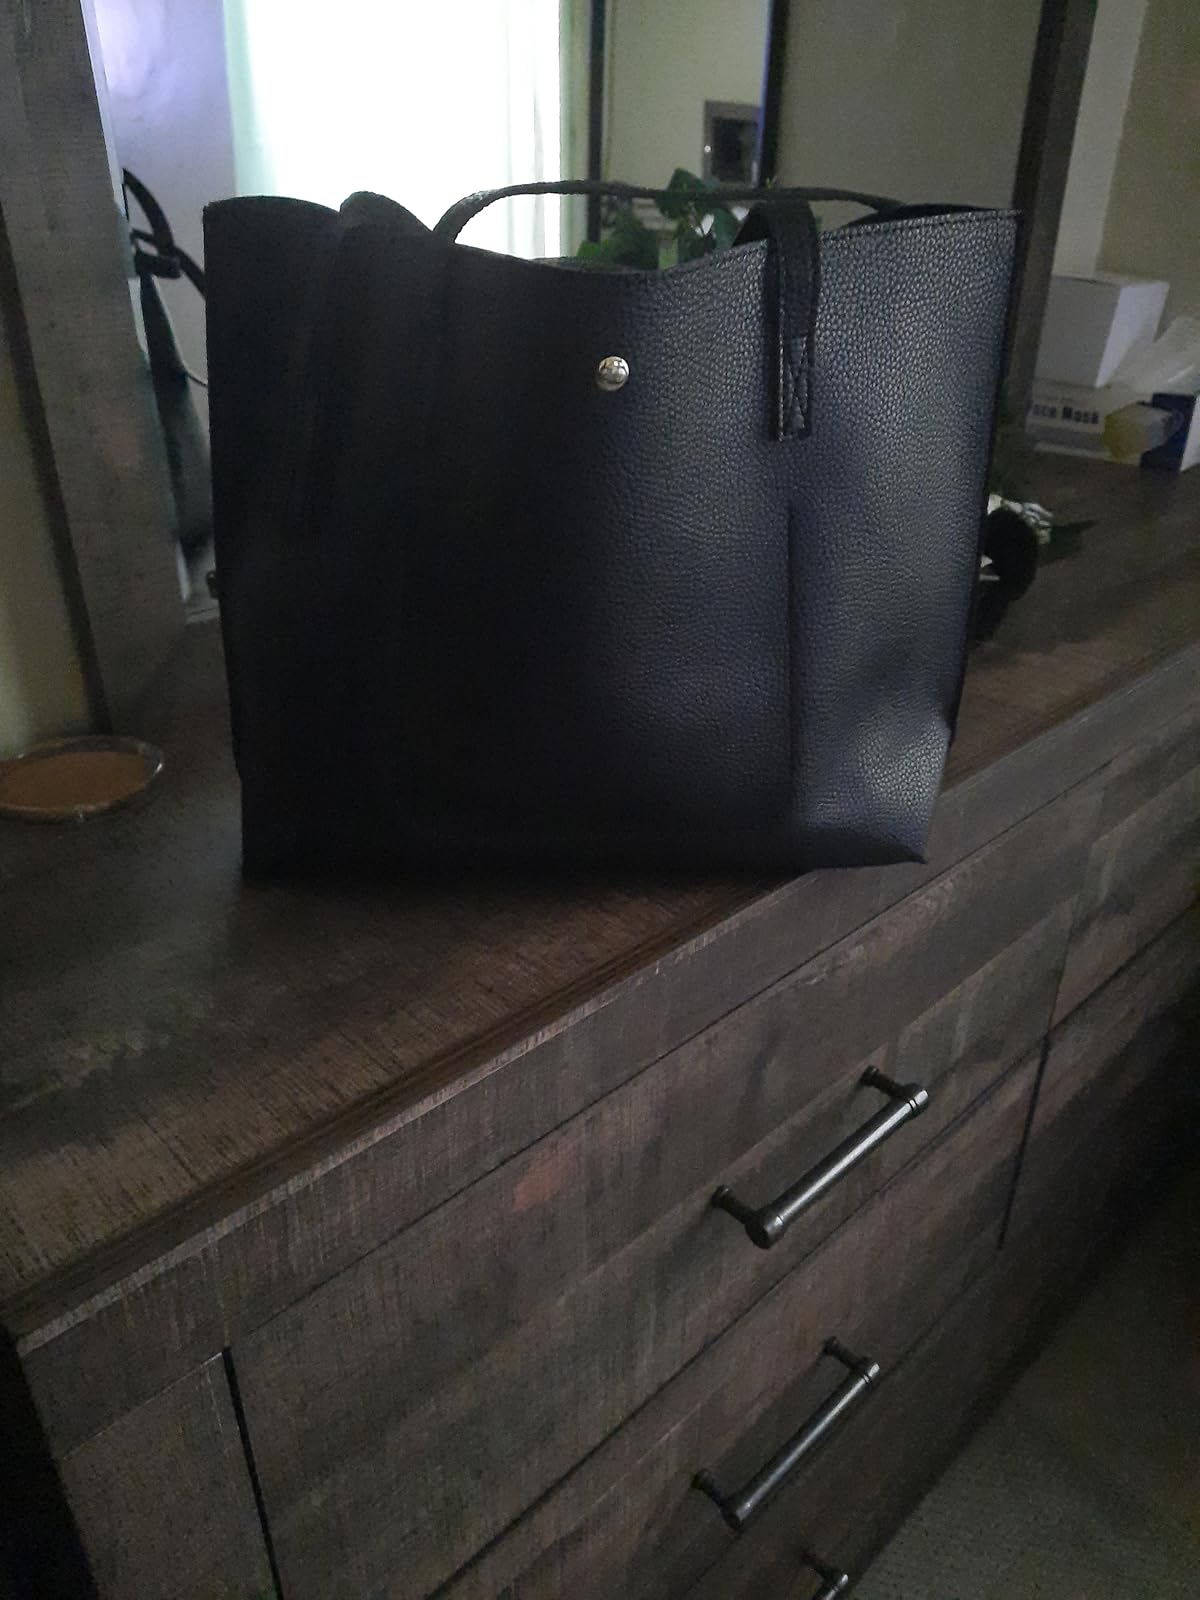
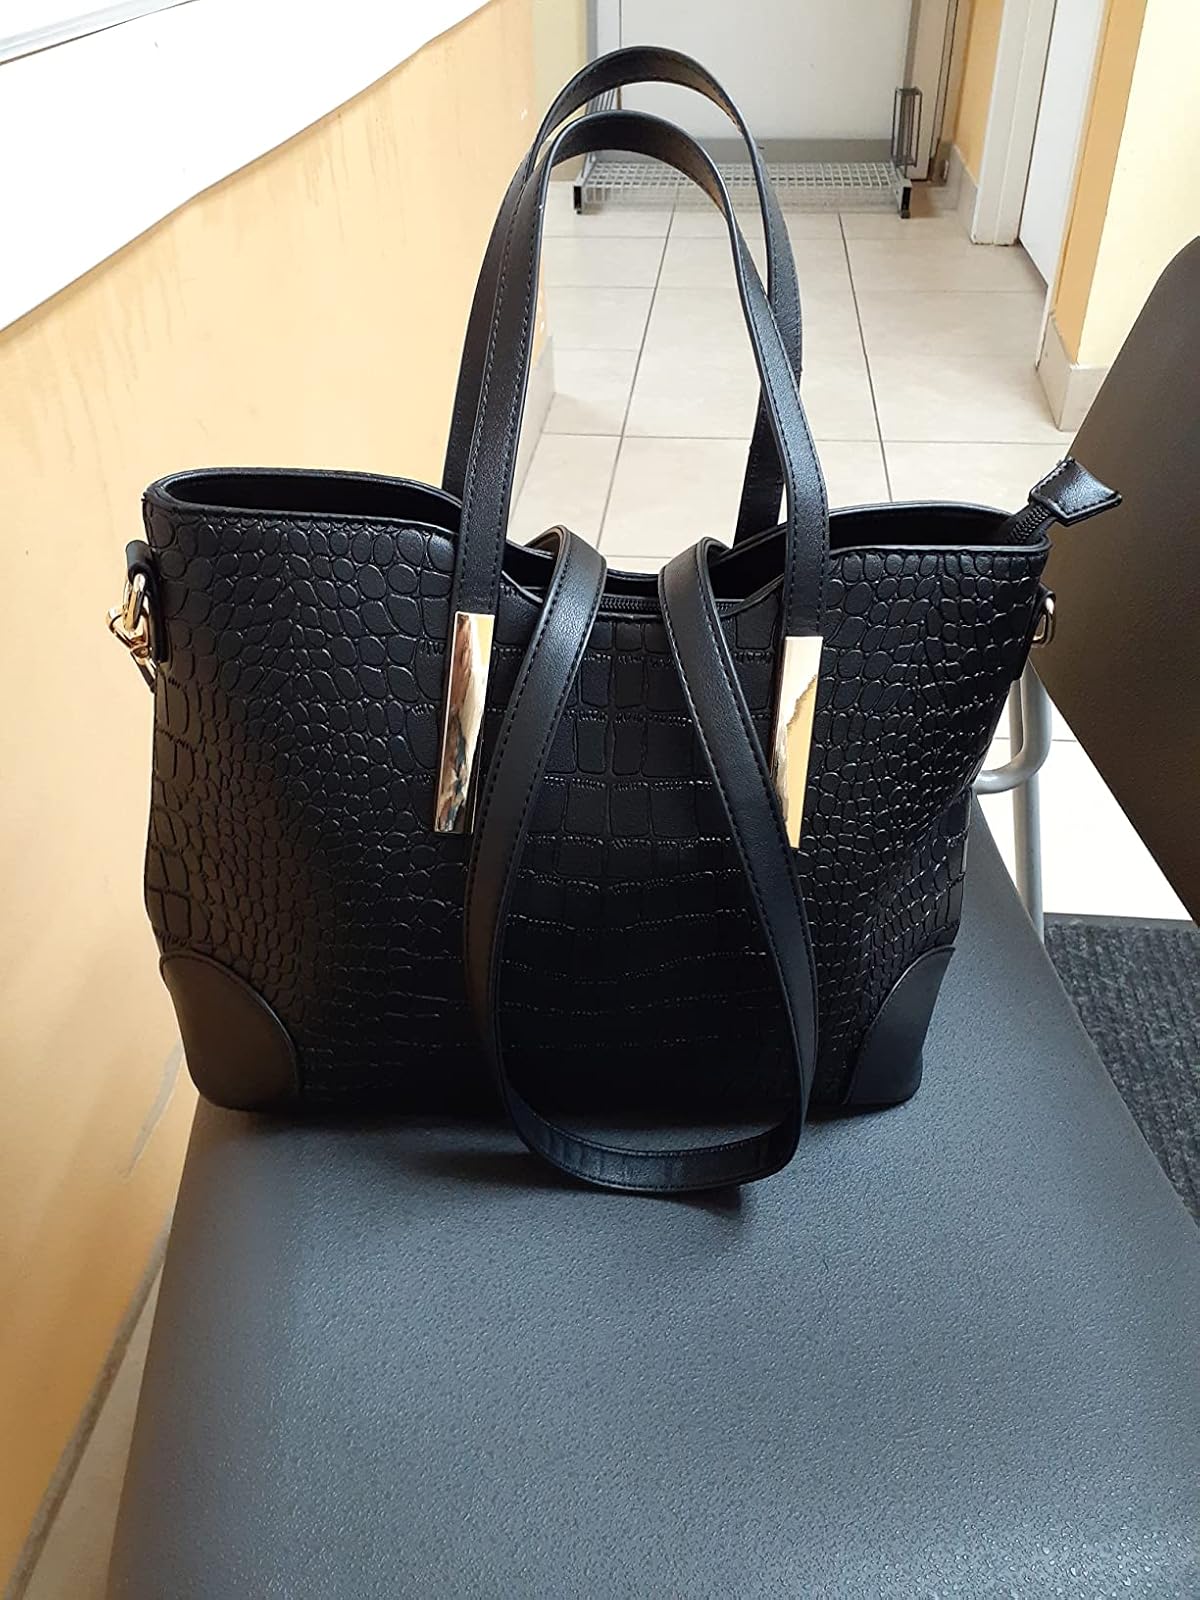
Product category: accessories_handbag
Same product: no